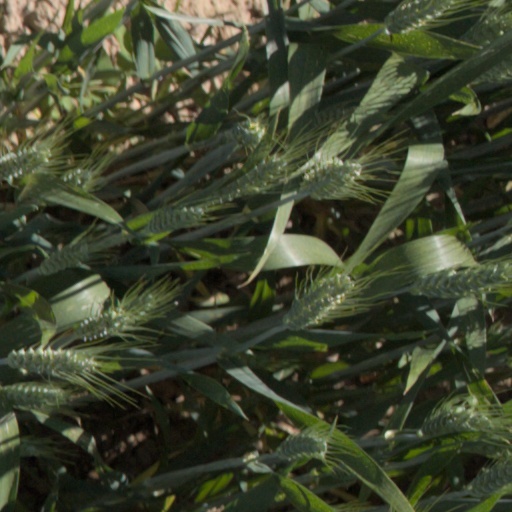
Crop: wheat